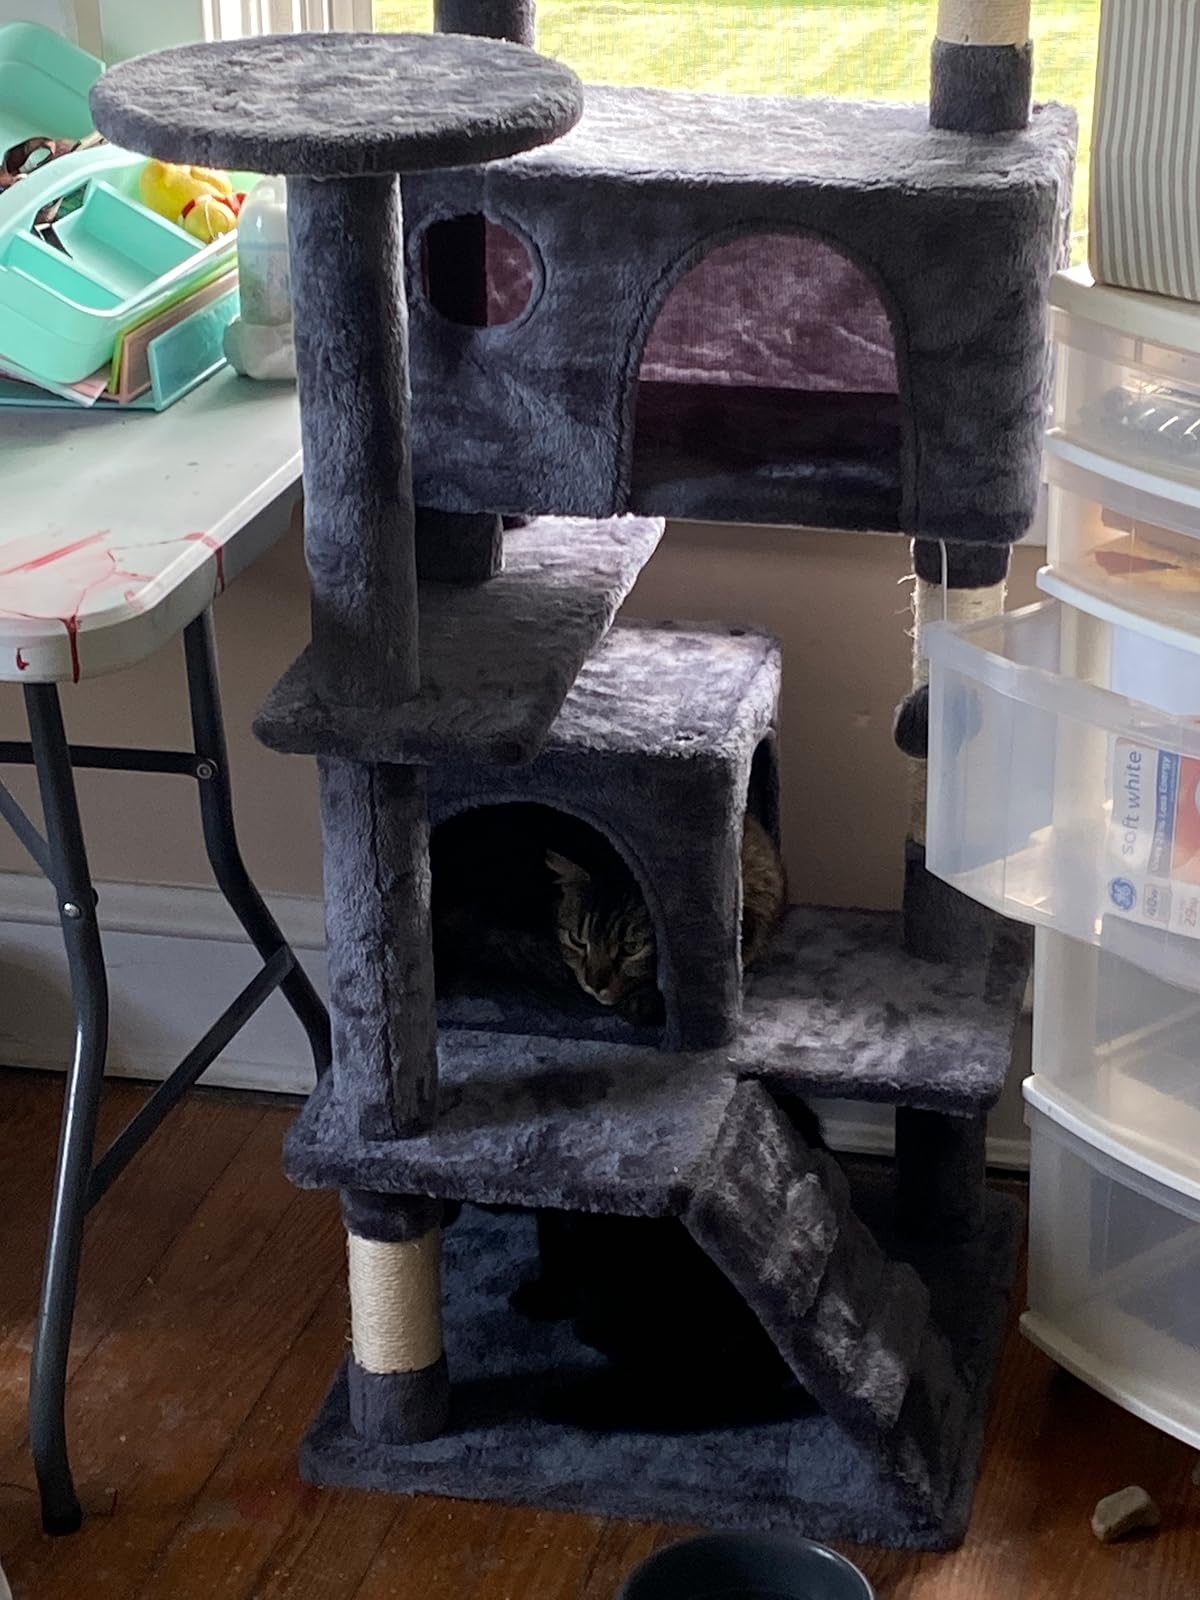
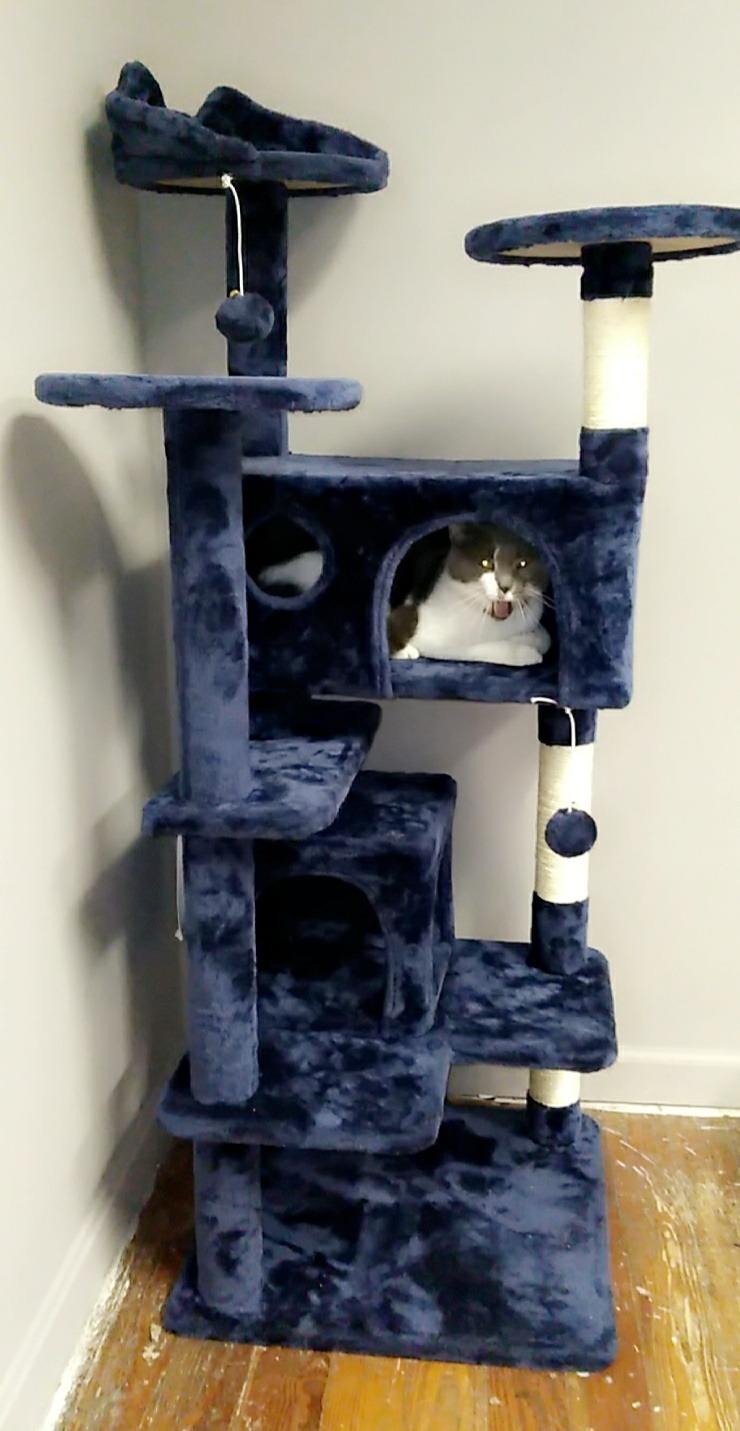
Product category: items_cat tree
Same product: no